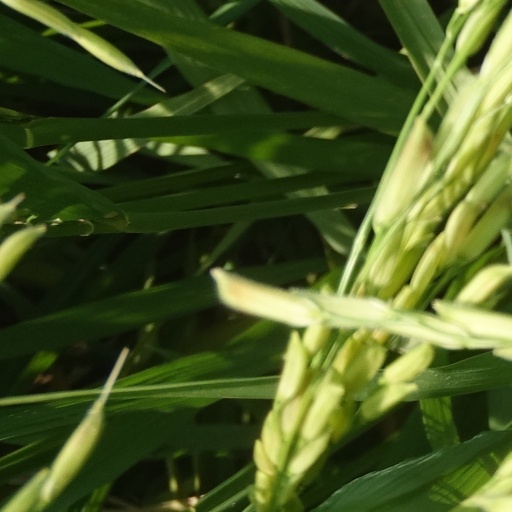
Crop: rice